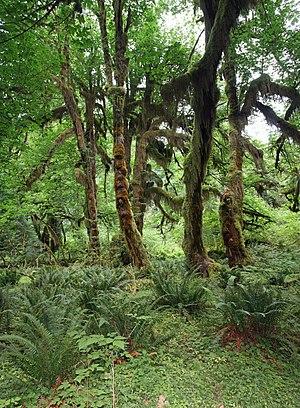
Voir d'érables à grandes feuilles (Acer macrophyllum) recouvert d'épiphytes Sélaginelles (Selaginella oregana) et polypode réglisse (Polypodium glycyrrhiza) dans la Forêt humide de Hoh, parc national Olympique, État de Washington, États-Unis. Español: Vista de arces de hoja grande (Acer macrophyllum) cubiertos con epifitas lycophytas (Selaginella oregana) y helechos (Polypodium glycyrrhiza) en la selva Hoh, parque nacional Olympic, Estado de Washington, EE.UU.